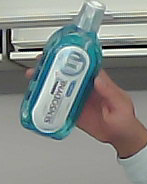
Product: sensodyne_mouthwash